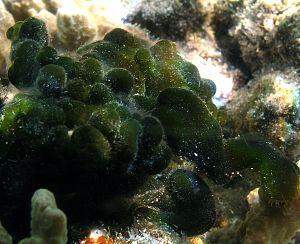
L'algue Codium arabicum à la Réunion.
L'île de La Réunion est un département d'outre-mer français situé dans le sud-ouest de l'océan Indien.